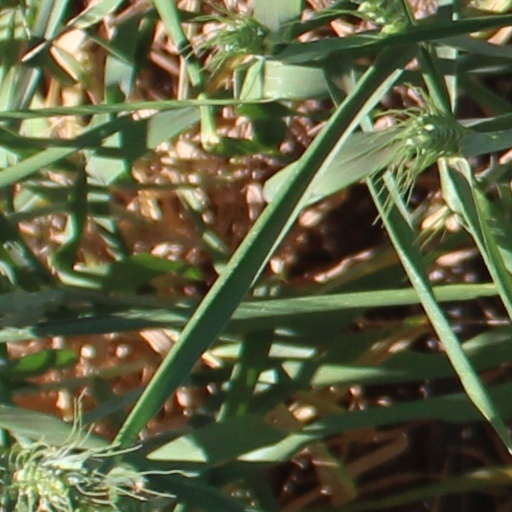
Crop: wheat